Pavel Urysohn

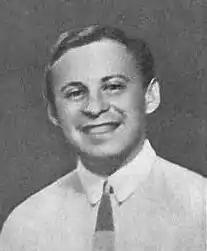
Urysohn 1918-20

Pavel Samuilovich Urysohn (in Russian: ; 3 February, 1898 – 17 August, 1924) was a Soviet mathematician who is best known for his contributions in dimension theory, and for developing Urysohn's metrization theorem and Urysohn's lemma, both of which are fundamental results in topology. He also constructed what is now called the Urysohn universal space and his name is also commemorated in the terms Fréchet–Urysohn space, Menger–Urysohn dimension and Urysohn integral equation. He and Pavel Alexandrov formulated the modern definition of compactness in 1923.